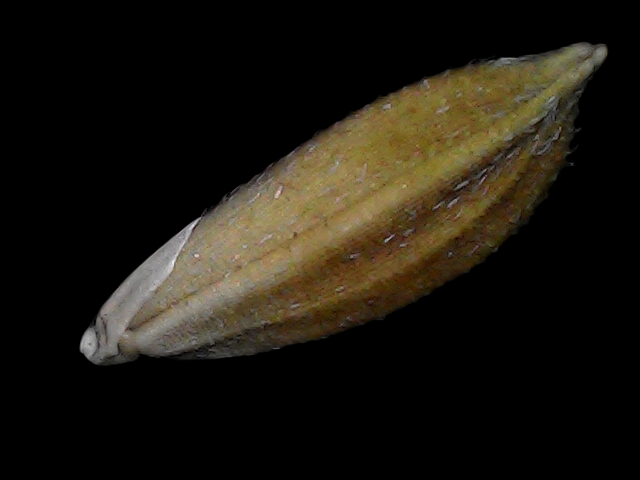
Rice variety: Bd91